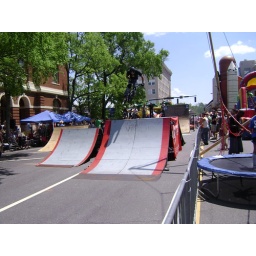
Kyle looking like a road warrior coming over the box heading to the quarter